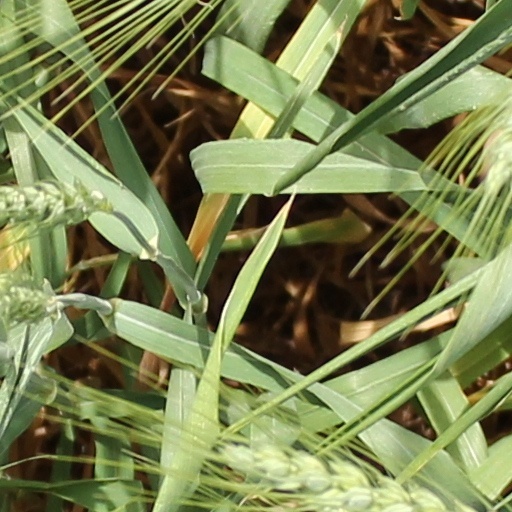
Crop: wheat